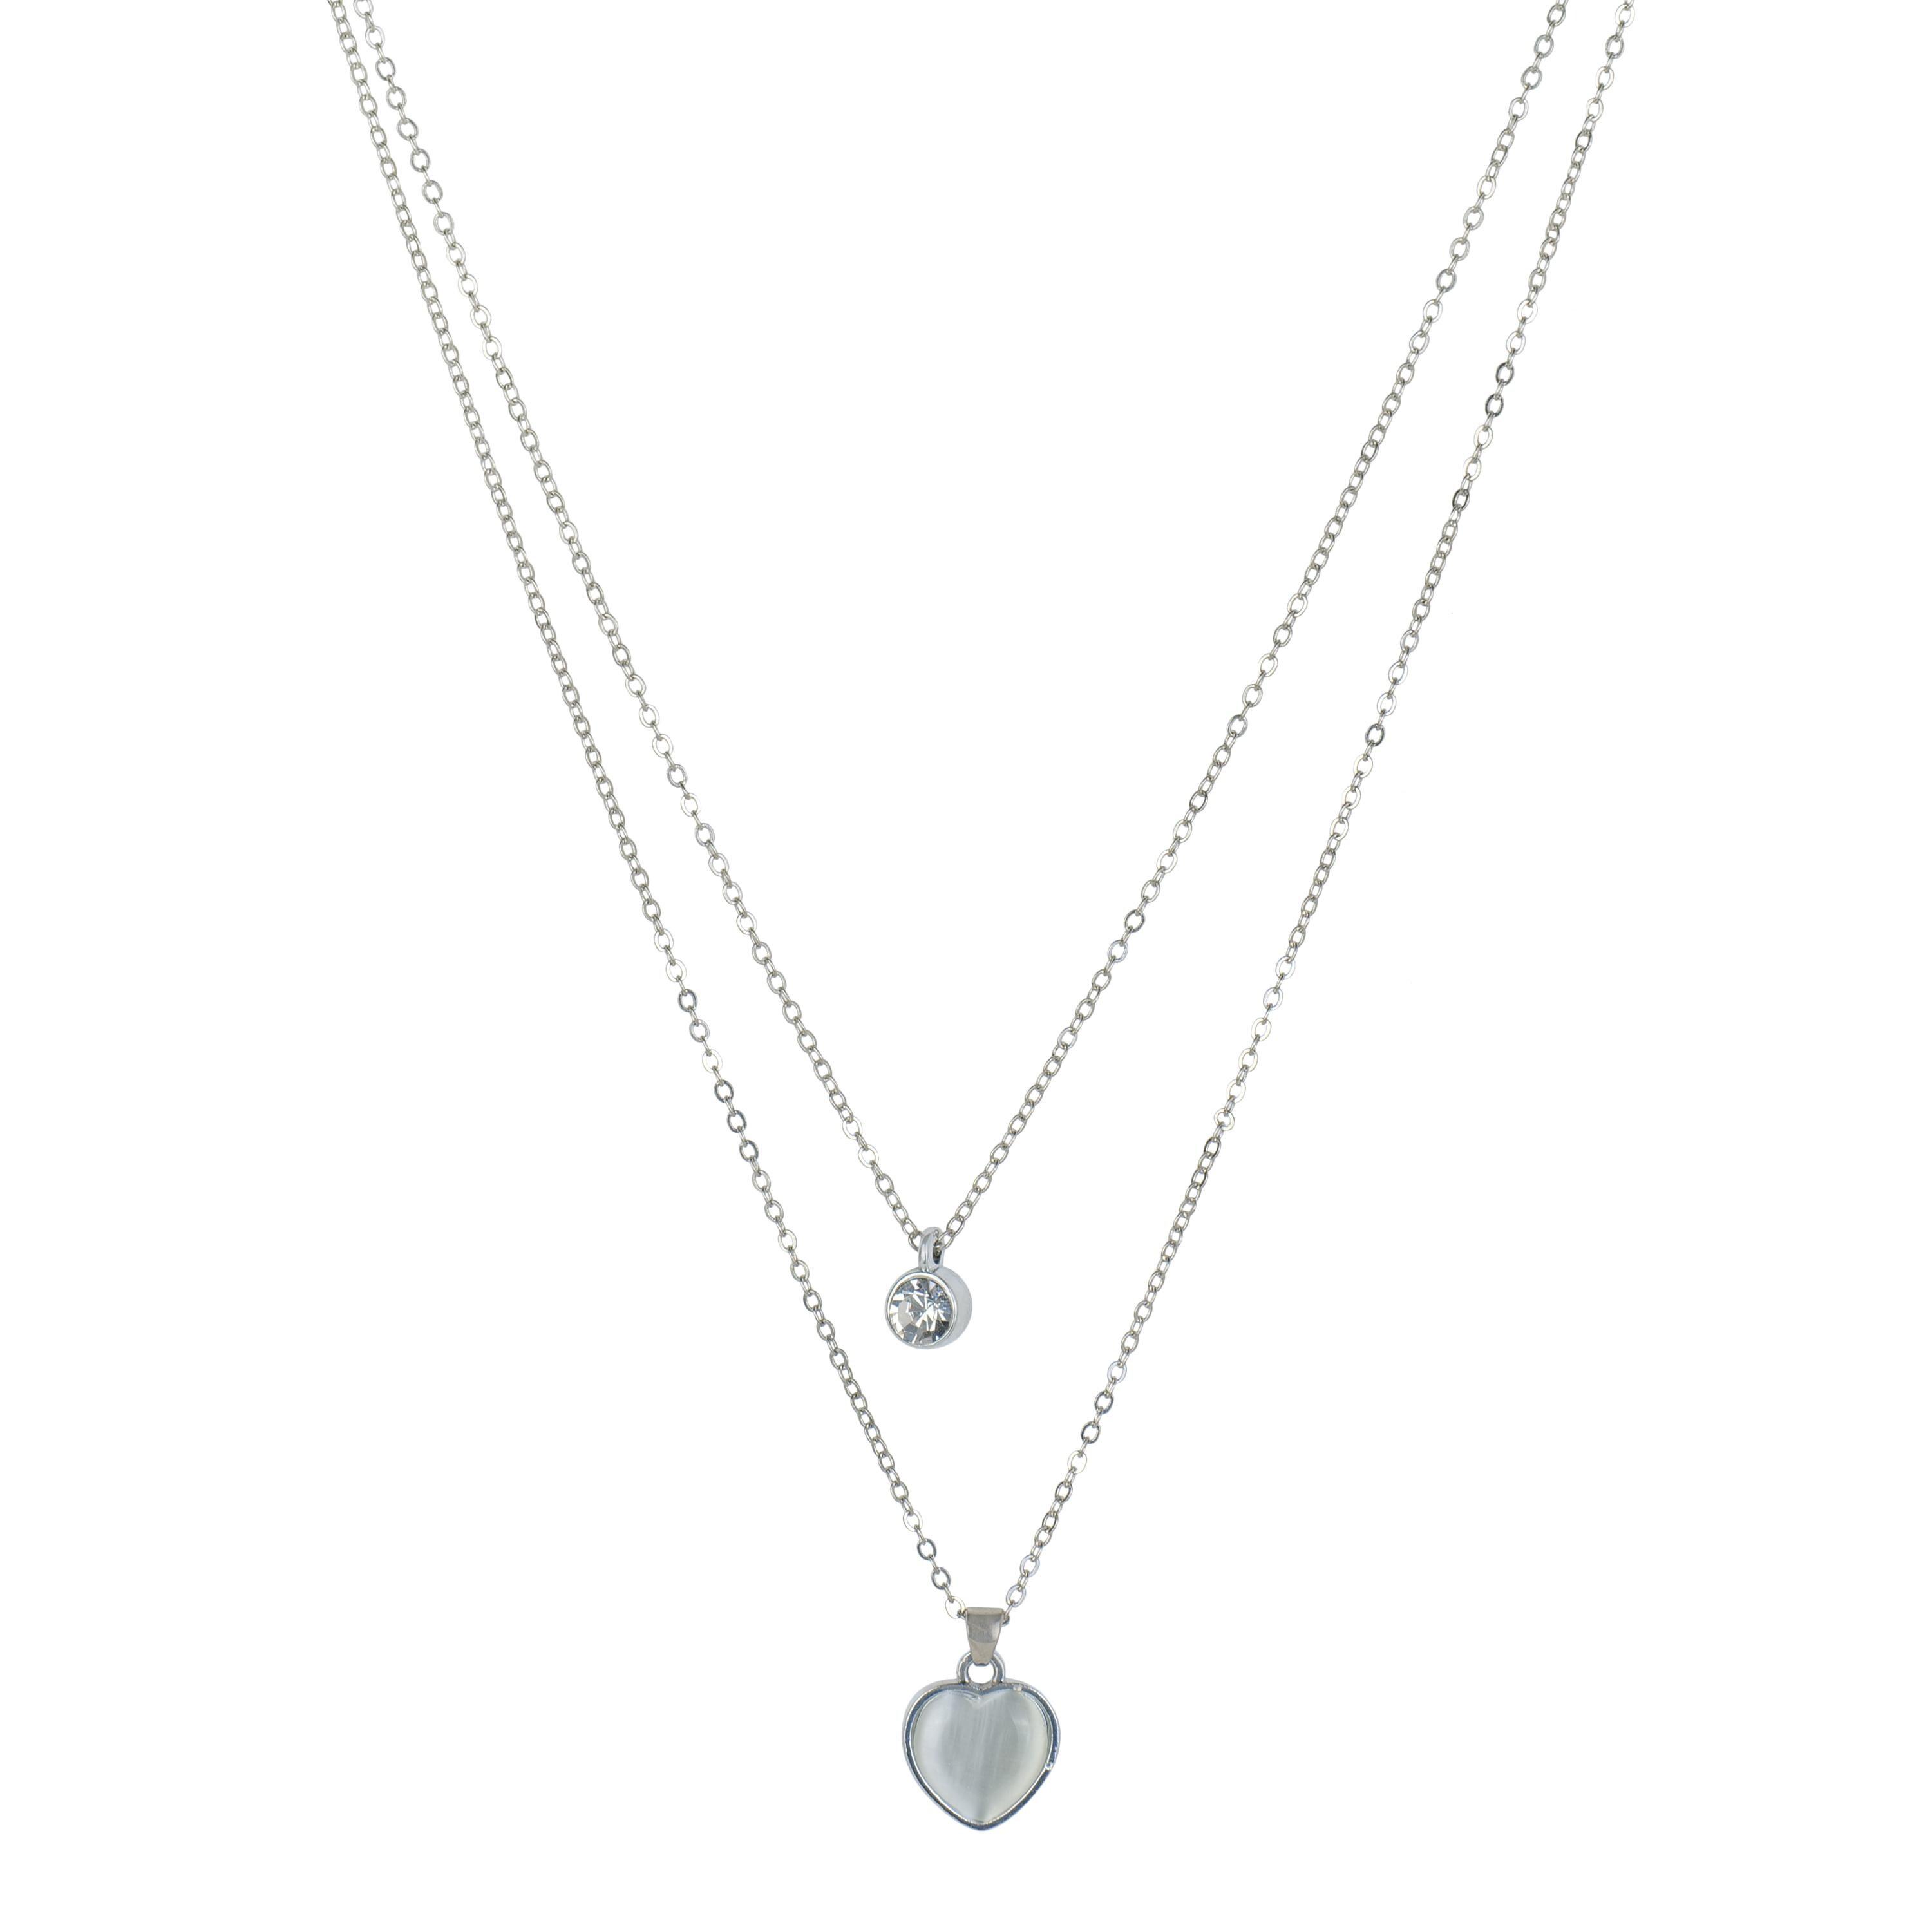
JIYANSHI FASHION : Multi Layer/Single Layer Crystal Chain Pendant Necklace for Women and Girls
Type: Necklaces & Pendants
Brand: JIYANSHI FASHION
Price: Rs. 349
 Enhance your style with our Crystal Chain Pendant Necklace, a perfect blend of elegance and sophistication. Latest stylish design western gold Single/Multi layered chain pendant necklace for women. This party / casual wear multilayer necklace set is made of quality material which looks stylish and goes perfect with any attire. This jewelry is perfectly suited for wedding or casual party wear.Ideal valentine, birthday, anniversary gift for someone you love.
Features: COLOR: WHITE,IDEAL: WOMEN::GIRLS,HIGH QUALITY